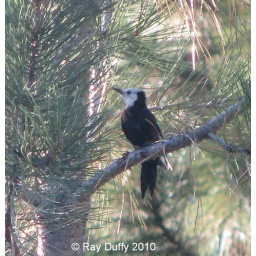
A White-headed Woodpecker searches for food on a pine tree in Stanislaus National Forest in Stanislaus, CA. Photographed on 09/29/10.